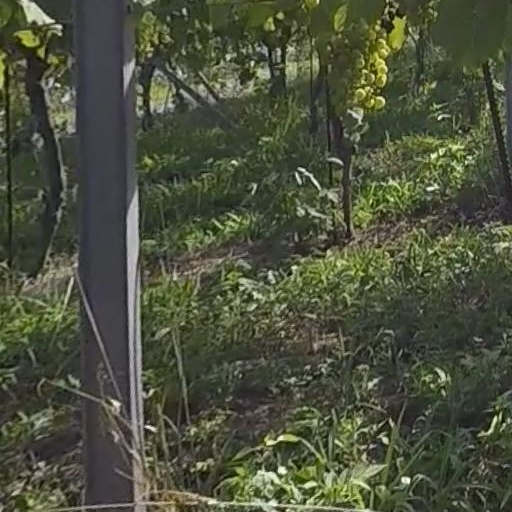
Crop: grape